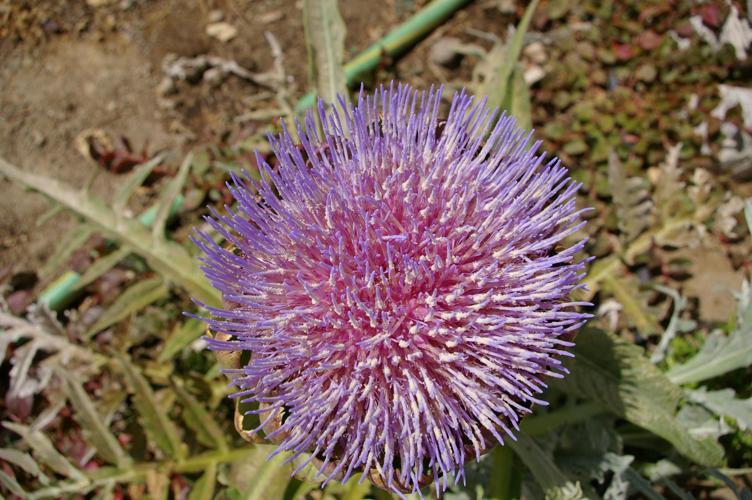
Label: artichoke